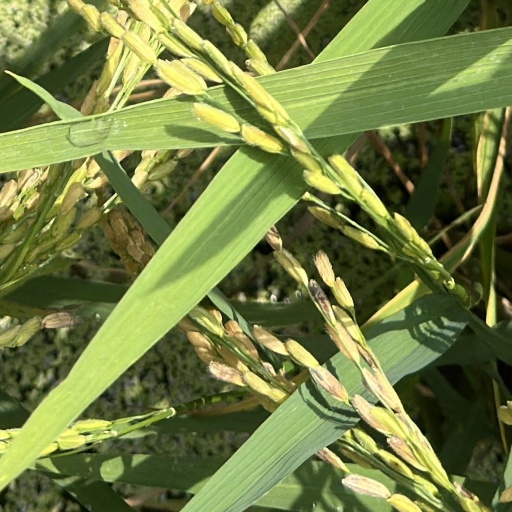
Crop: rice